Soviet nonconformist art

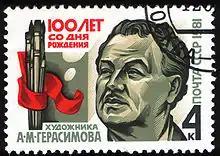
USSR stamp by Aleksandr Gerasimov

The death of Joseph Stalin in 1953, and Nikita Khrushchev's subsequent denunciation of his rule during his Secret Speech at the Twentieth Party Congress in 1956 created the "Khruschev Thaw"; a liberal atmosphere wherein artists had more freedom to create nonsanctioned work without fearing repercussions. Furthermore, Stalin's cult of personality was recognized as detrimental, and within weeks many paintings and busts bearing his likeness were removed from public places. Artists such as Aleksandr Gerasimov, who had made their careers painting idealized portraits of Stalin, were forced out of their official positions, as they had become embarrassing to the new leadership.